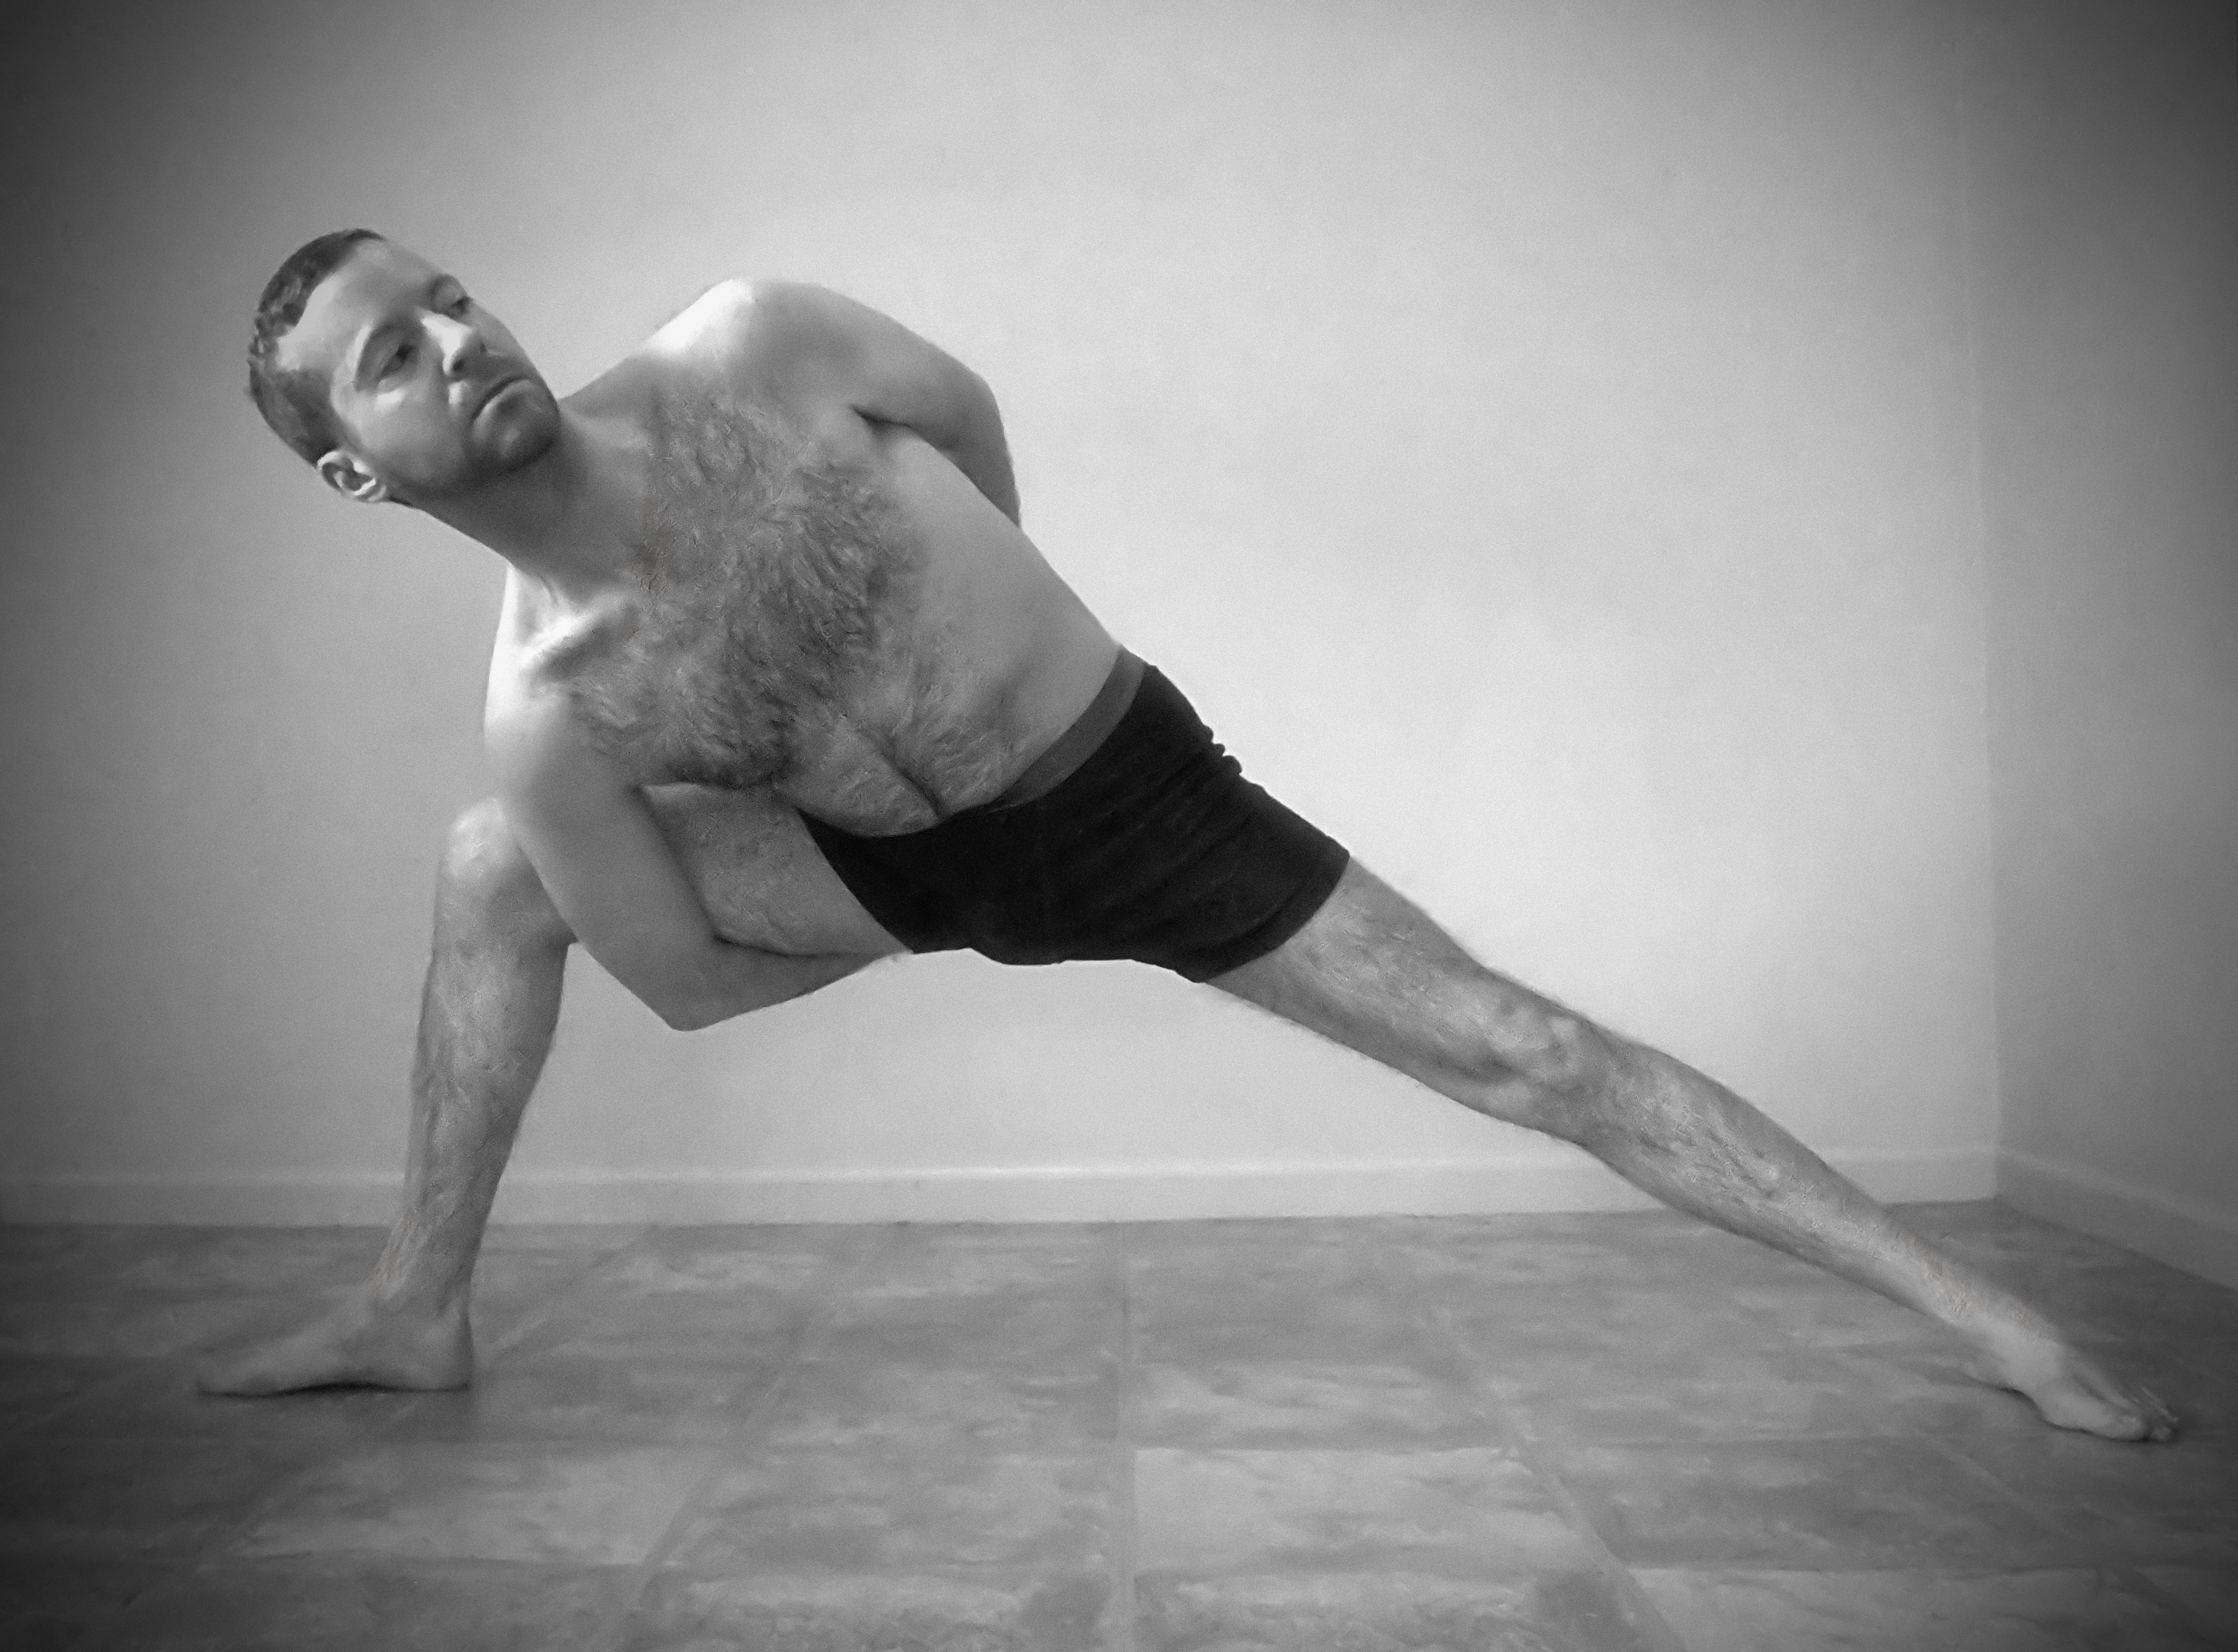
man, black and white, white, photography, male, sitting, exercise, black, monochrome, arm, muscle, blackandwhite, creativecommons, sports, selfportrait, self, stretch, stretching, yoga, pose, asana, monochrome photography, human positions, art model, modern dance, physical fitness, concert dance